Eduarda Amorim

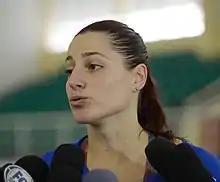
Amorim in 2016

Eduarda Idalina "Duda" Amorim Taleska (born 23 September 1986) is a Brazilian-Hungarian former handball player. She played most of her career in Győr as a player of Győri ETO KC, for whom she won five editions of the EHF Champions League. Amorim also played for Brazil women's national handball team for 15 years, winning the 2013 World Women's Handball Championship; the first ever for both Brazil and South America.